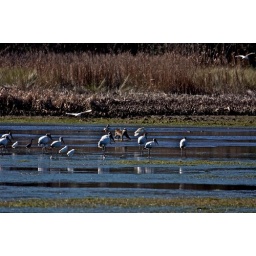
This Bobcat sloshed through the water without disturbing or upsetting the many wading birds in the area.